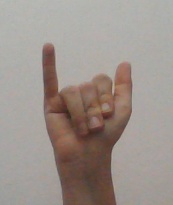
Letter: ya